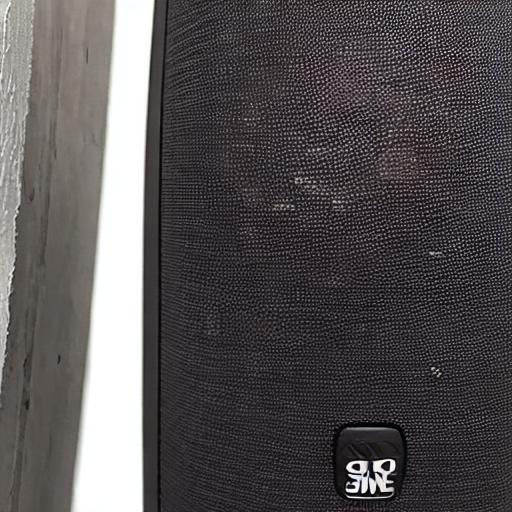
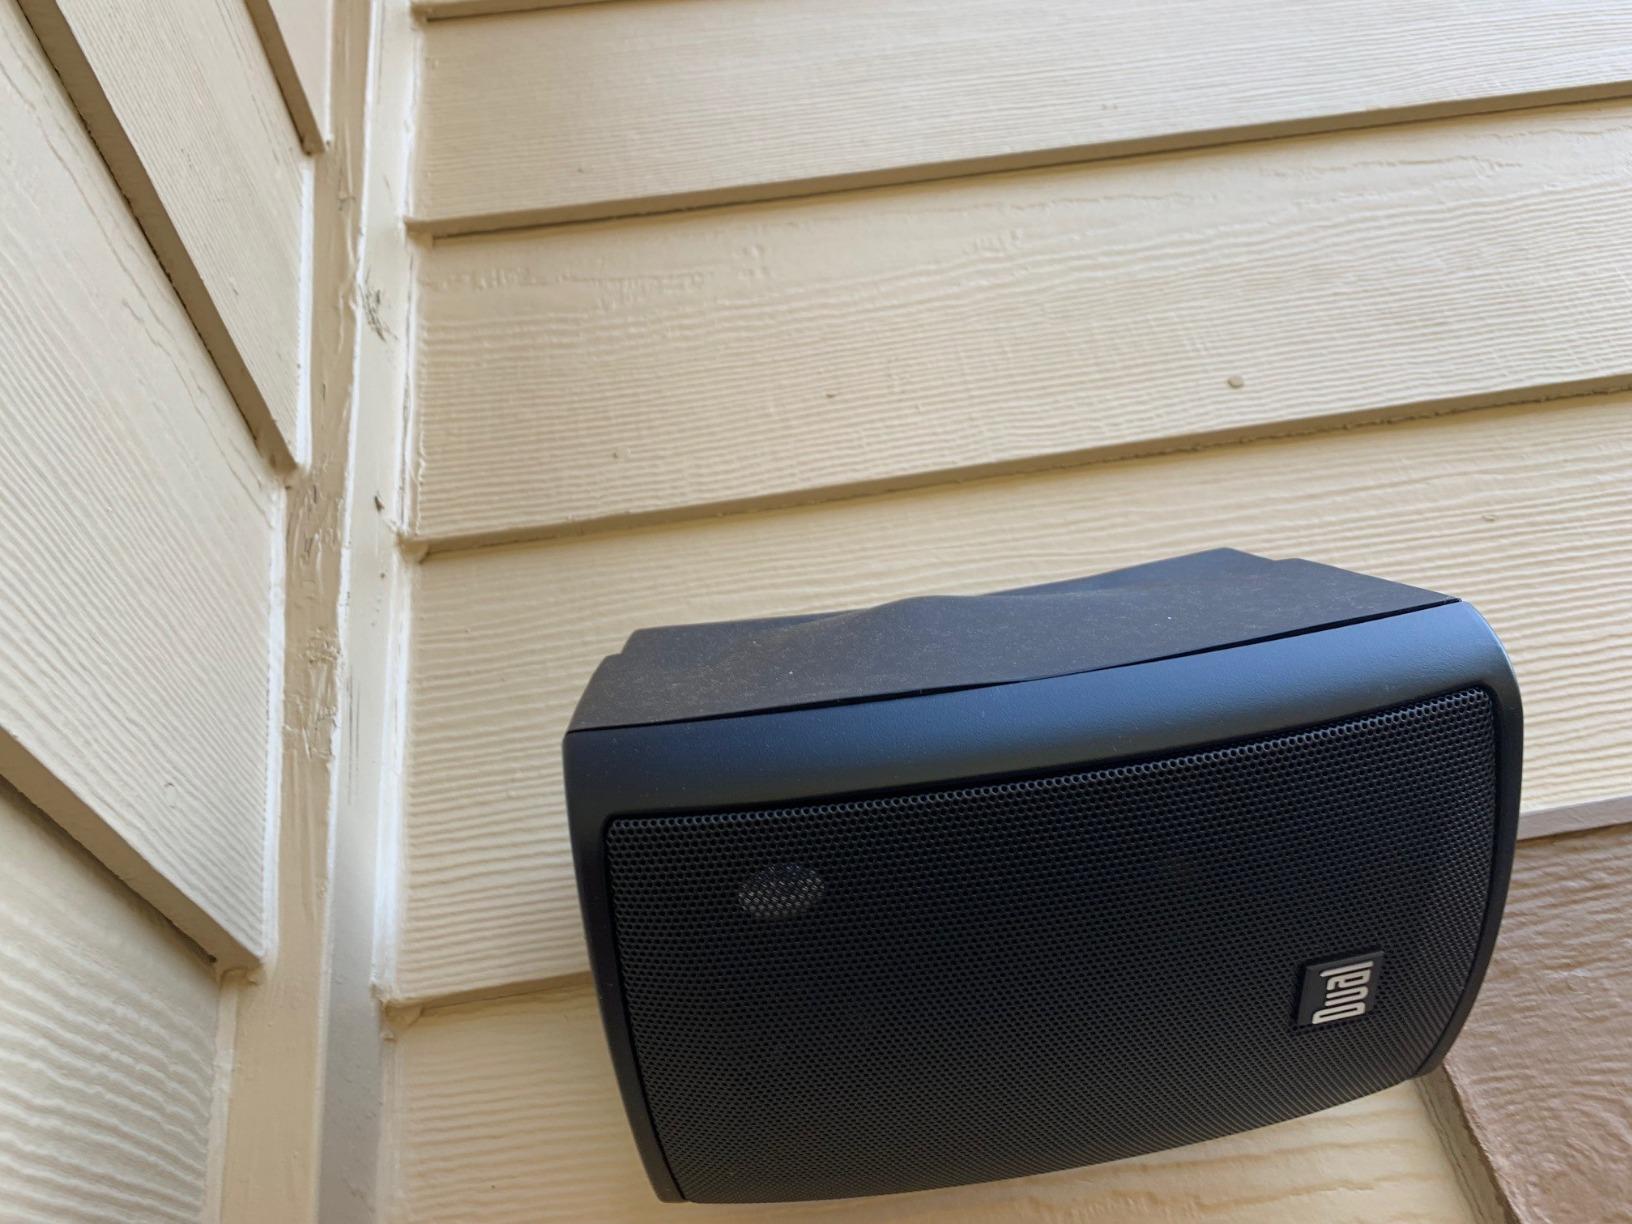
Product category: speaker
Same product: no